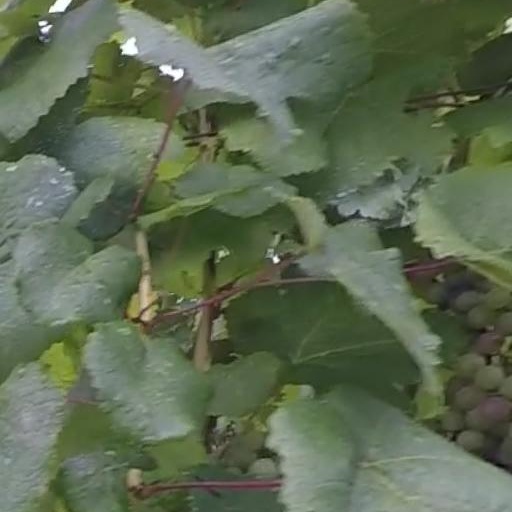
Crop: grape